Bangil

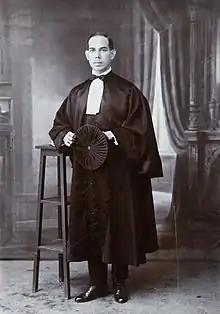
Studio portrait of Henri Edmund Boissevain, the president of the Bangil Land Council in judicial gown, August 18, 1924 (photo by Tjioe Siauw Tjhwan)

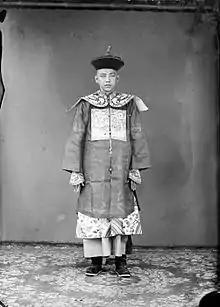
A portrait of a Kapitan Cina in Bangil

The town was also the place where Untung Surapati's last war against the Dutch's VOC in 1706 took place and also where he died. Suropati's force tried to defend the fortification wall surrounding Bangil with its artillery, but eventually the Dutch, led by Govert Knol, defeated him and took over the town, where they lost about 400 to 500 soldiers of the Madurese.